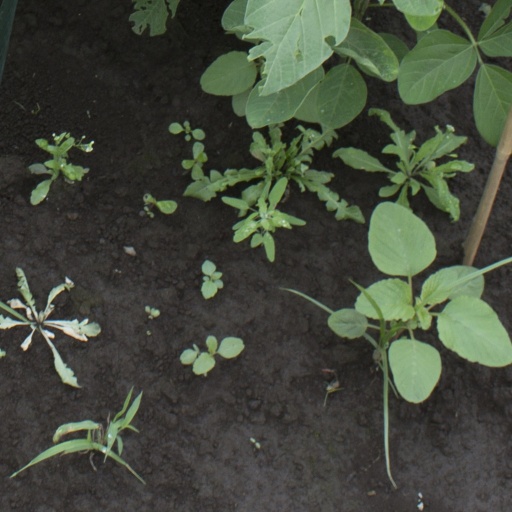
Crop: soybean